French art

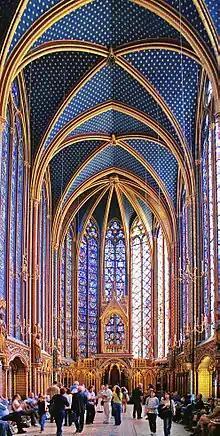
Interior of the Chapelle Haute, Sainte Chapelle, Paris

Most Romanesque sculpture was integrated into church architecture, not only for aesthetic, but also for structural purposes. Small-scale sculpture during the pre-Romanesque period was influenced by Byzantine and Early Christian sculpture. Other elements were adopted from various local styles of Middle Eastern countries. Motifs were derived from the arts of the "barbarian," such as grotesque figures, beasts, and geometric patterns, which were all important additions, particularly in the regions north of the Alps. Among the important sculptural works of the period are the ivory carvings at the monastery of Saint Gall. Monumental sculpture was rarely practised separately from architecture in the Pre-Romanesque period. For the first time after the fall of the Roman empire, monumental sculpture emerged as a significant art form. Covered church façades, doorways, and capitals all increased and expanded in size and importance, as in the Last Judgment Tympanum, Beaulieu-sur-Dordogne, and the Standing Prophet at Moissac. Monumental doors, baptismal fonts, and candle holders, frequently decorated with scenes from biblical history, were cast in bronze, attesting to the skills of the contemporary metalworkers. Frescoes were applied to the vaults and walls of churches. Rich textiles and precious objects in gold and silver, such as chalices and reliquaries, were produced in increasing numbers to meet the needs of the liturgy, and to serve the cult of the saints. In the twelfth century, large-scale stone sculpture spread throughout Europe. In the French Romanesque churches of Provence, Burgundy, and Aquitaine, sculptures adorned the façades and statues were incorporated into the capitals.